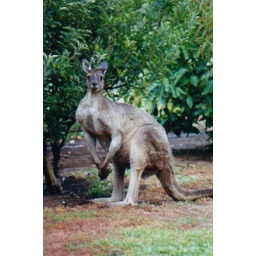
Caught in the act...eating apples from the tree. This is a male Kangaroo, one of many which visit us. Denmark.WA